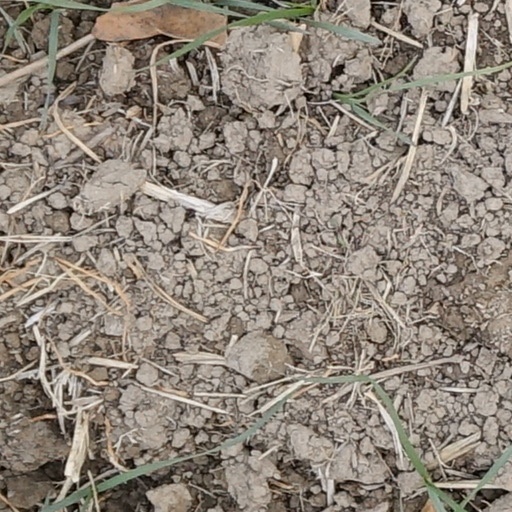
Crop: wheat